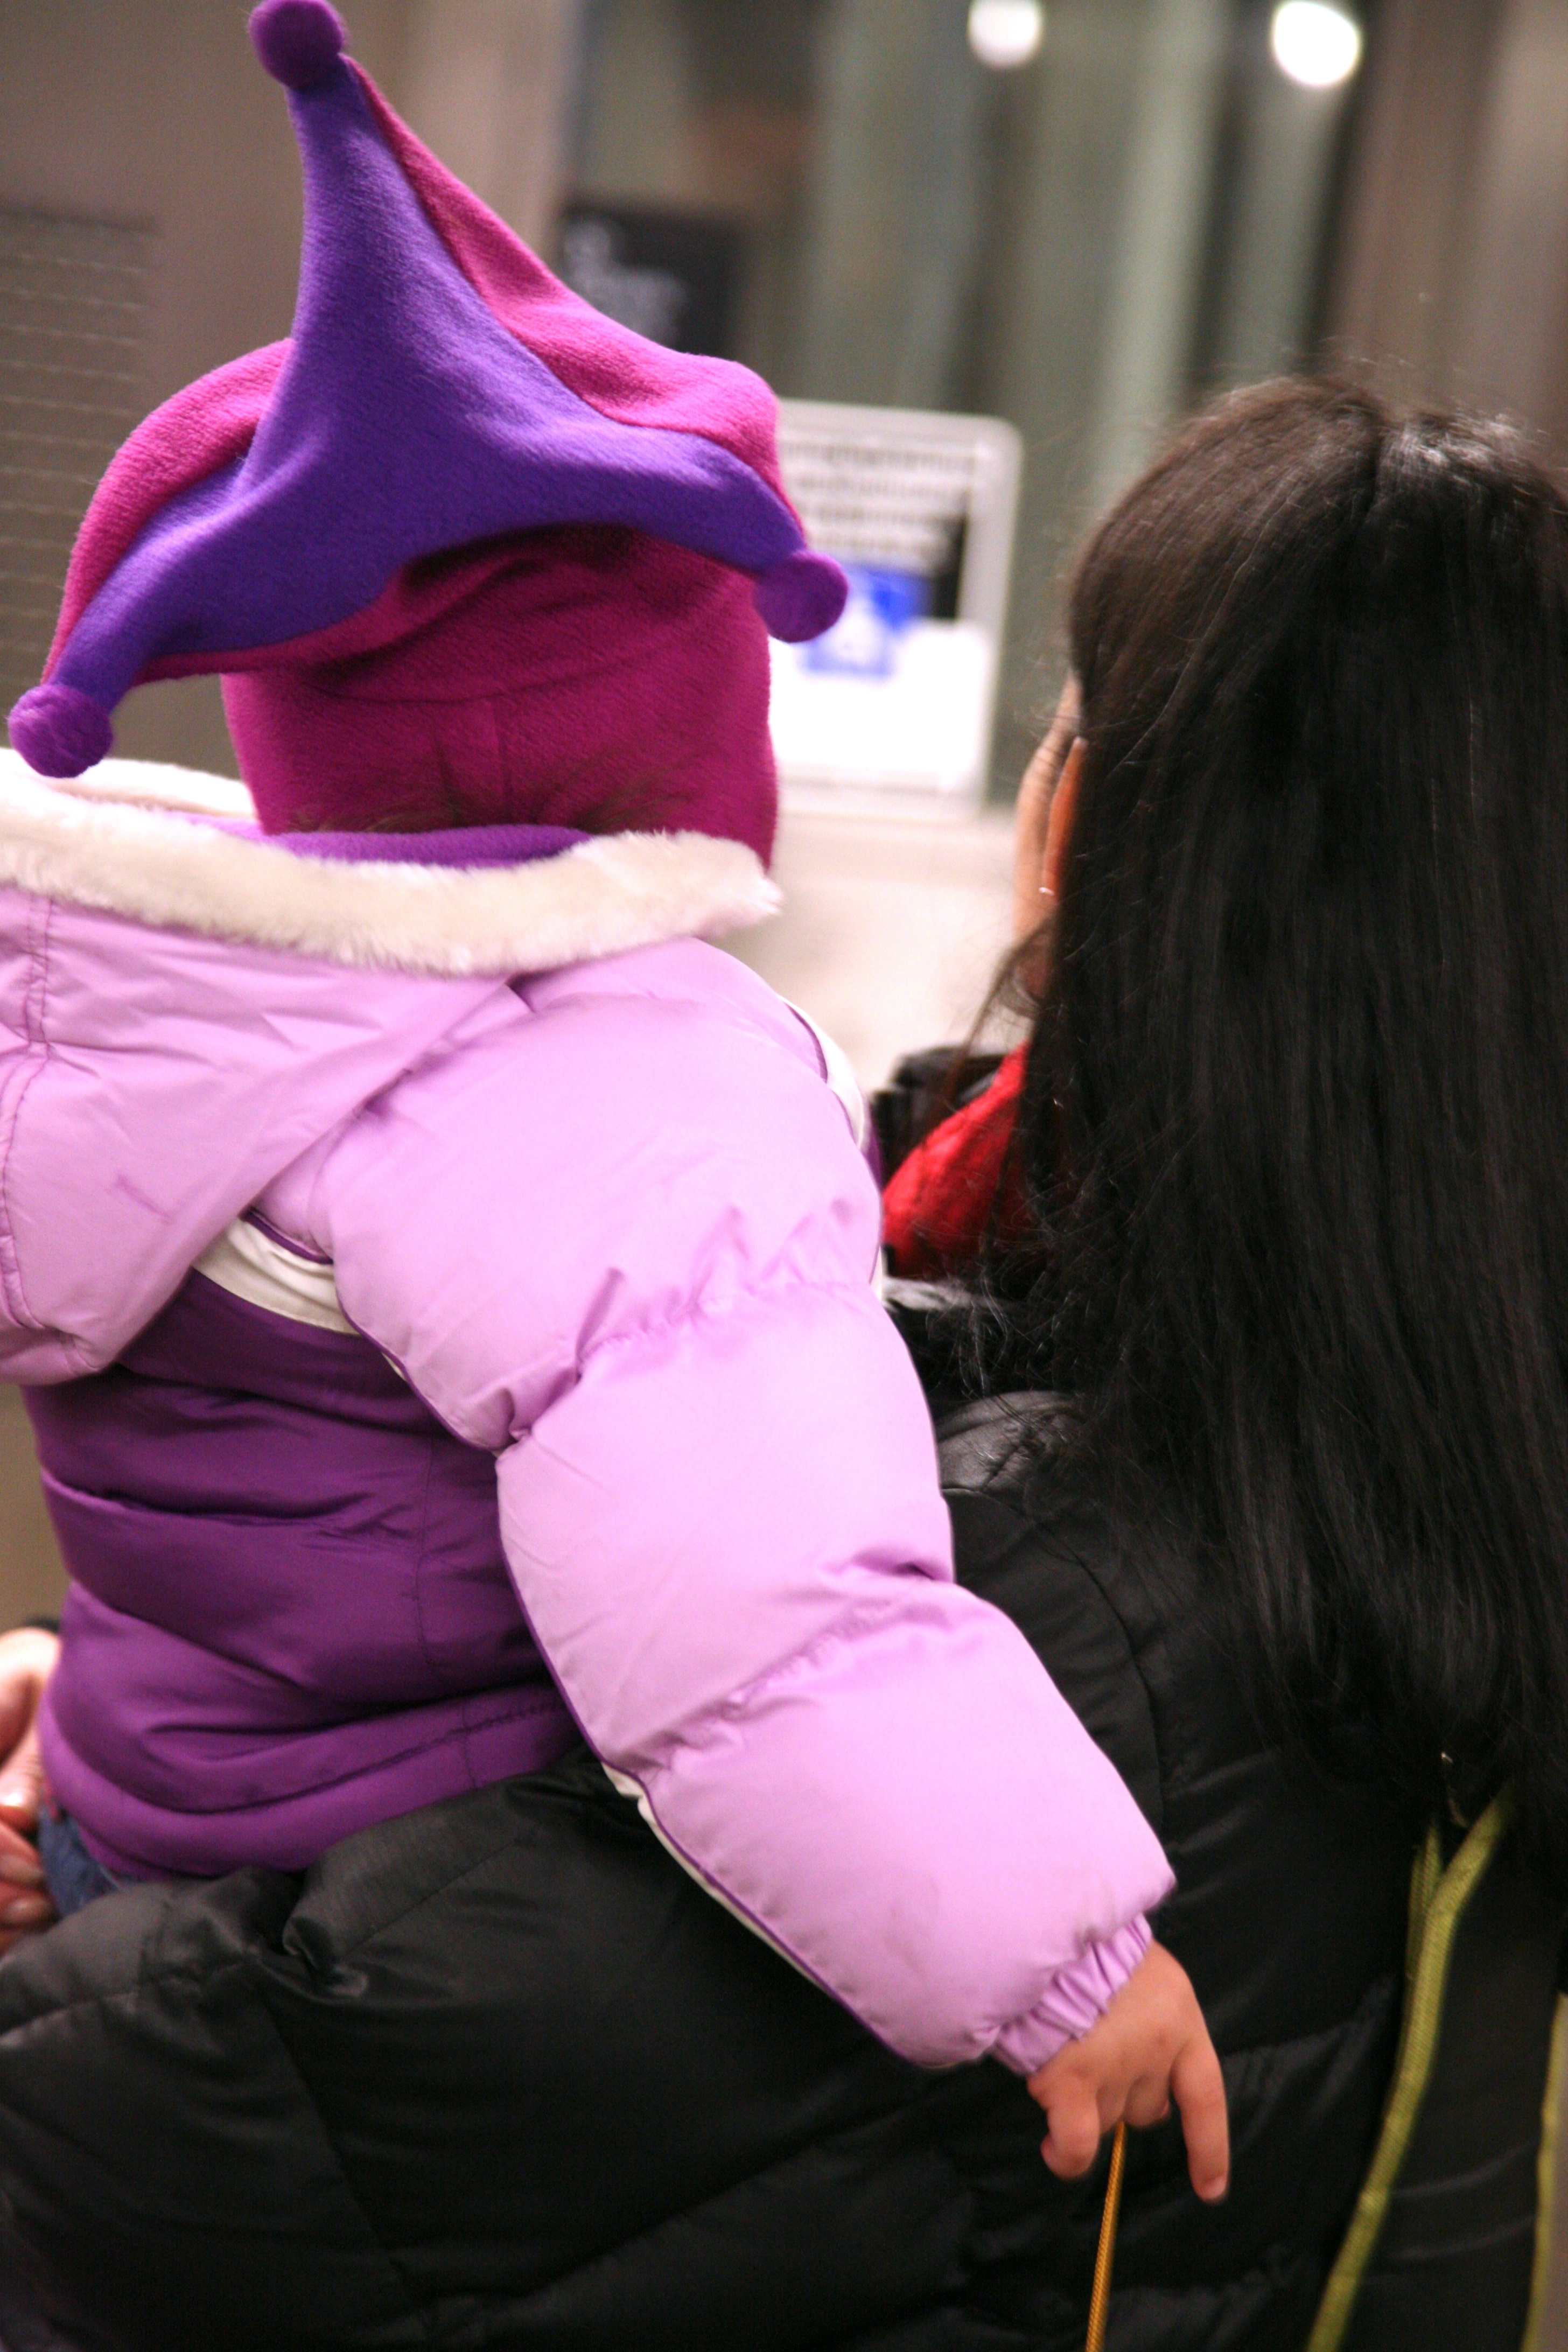
girl, woman, subway, metro, leg, model, nyc, color, fashion, metropolitan, clothing, lady, pink, human body, newyork, newyorkcity, ny, beauty, 5d, costume, canon5d, ef24105mmf4lisusm, newyorker, mta, interaction, abdomen, photo shoot